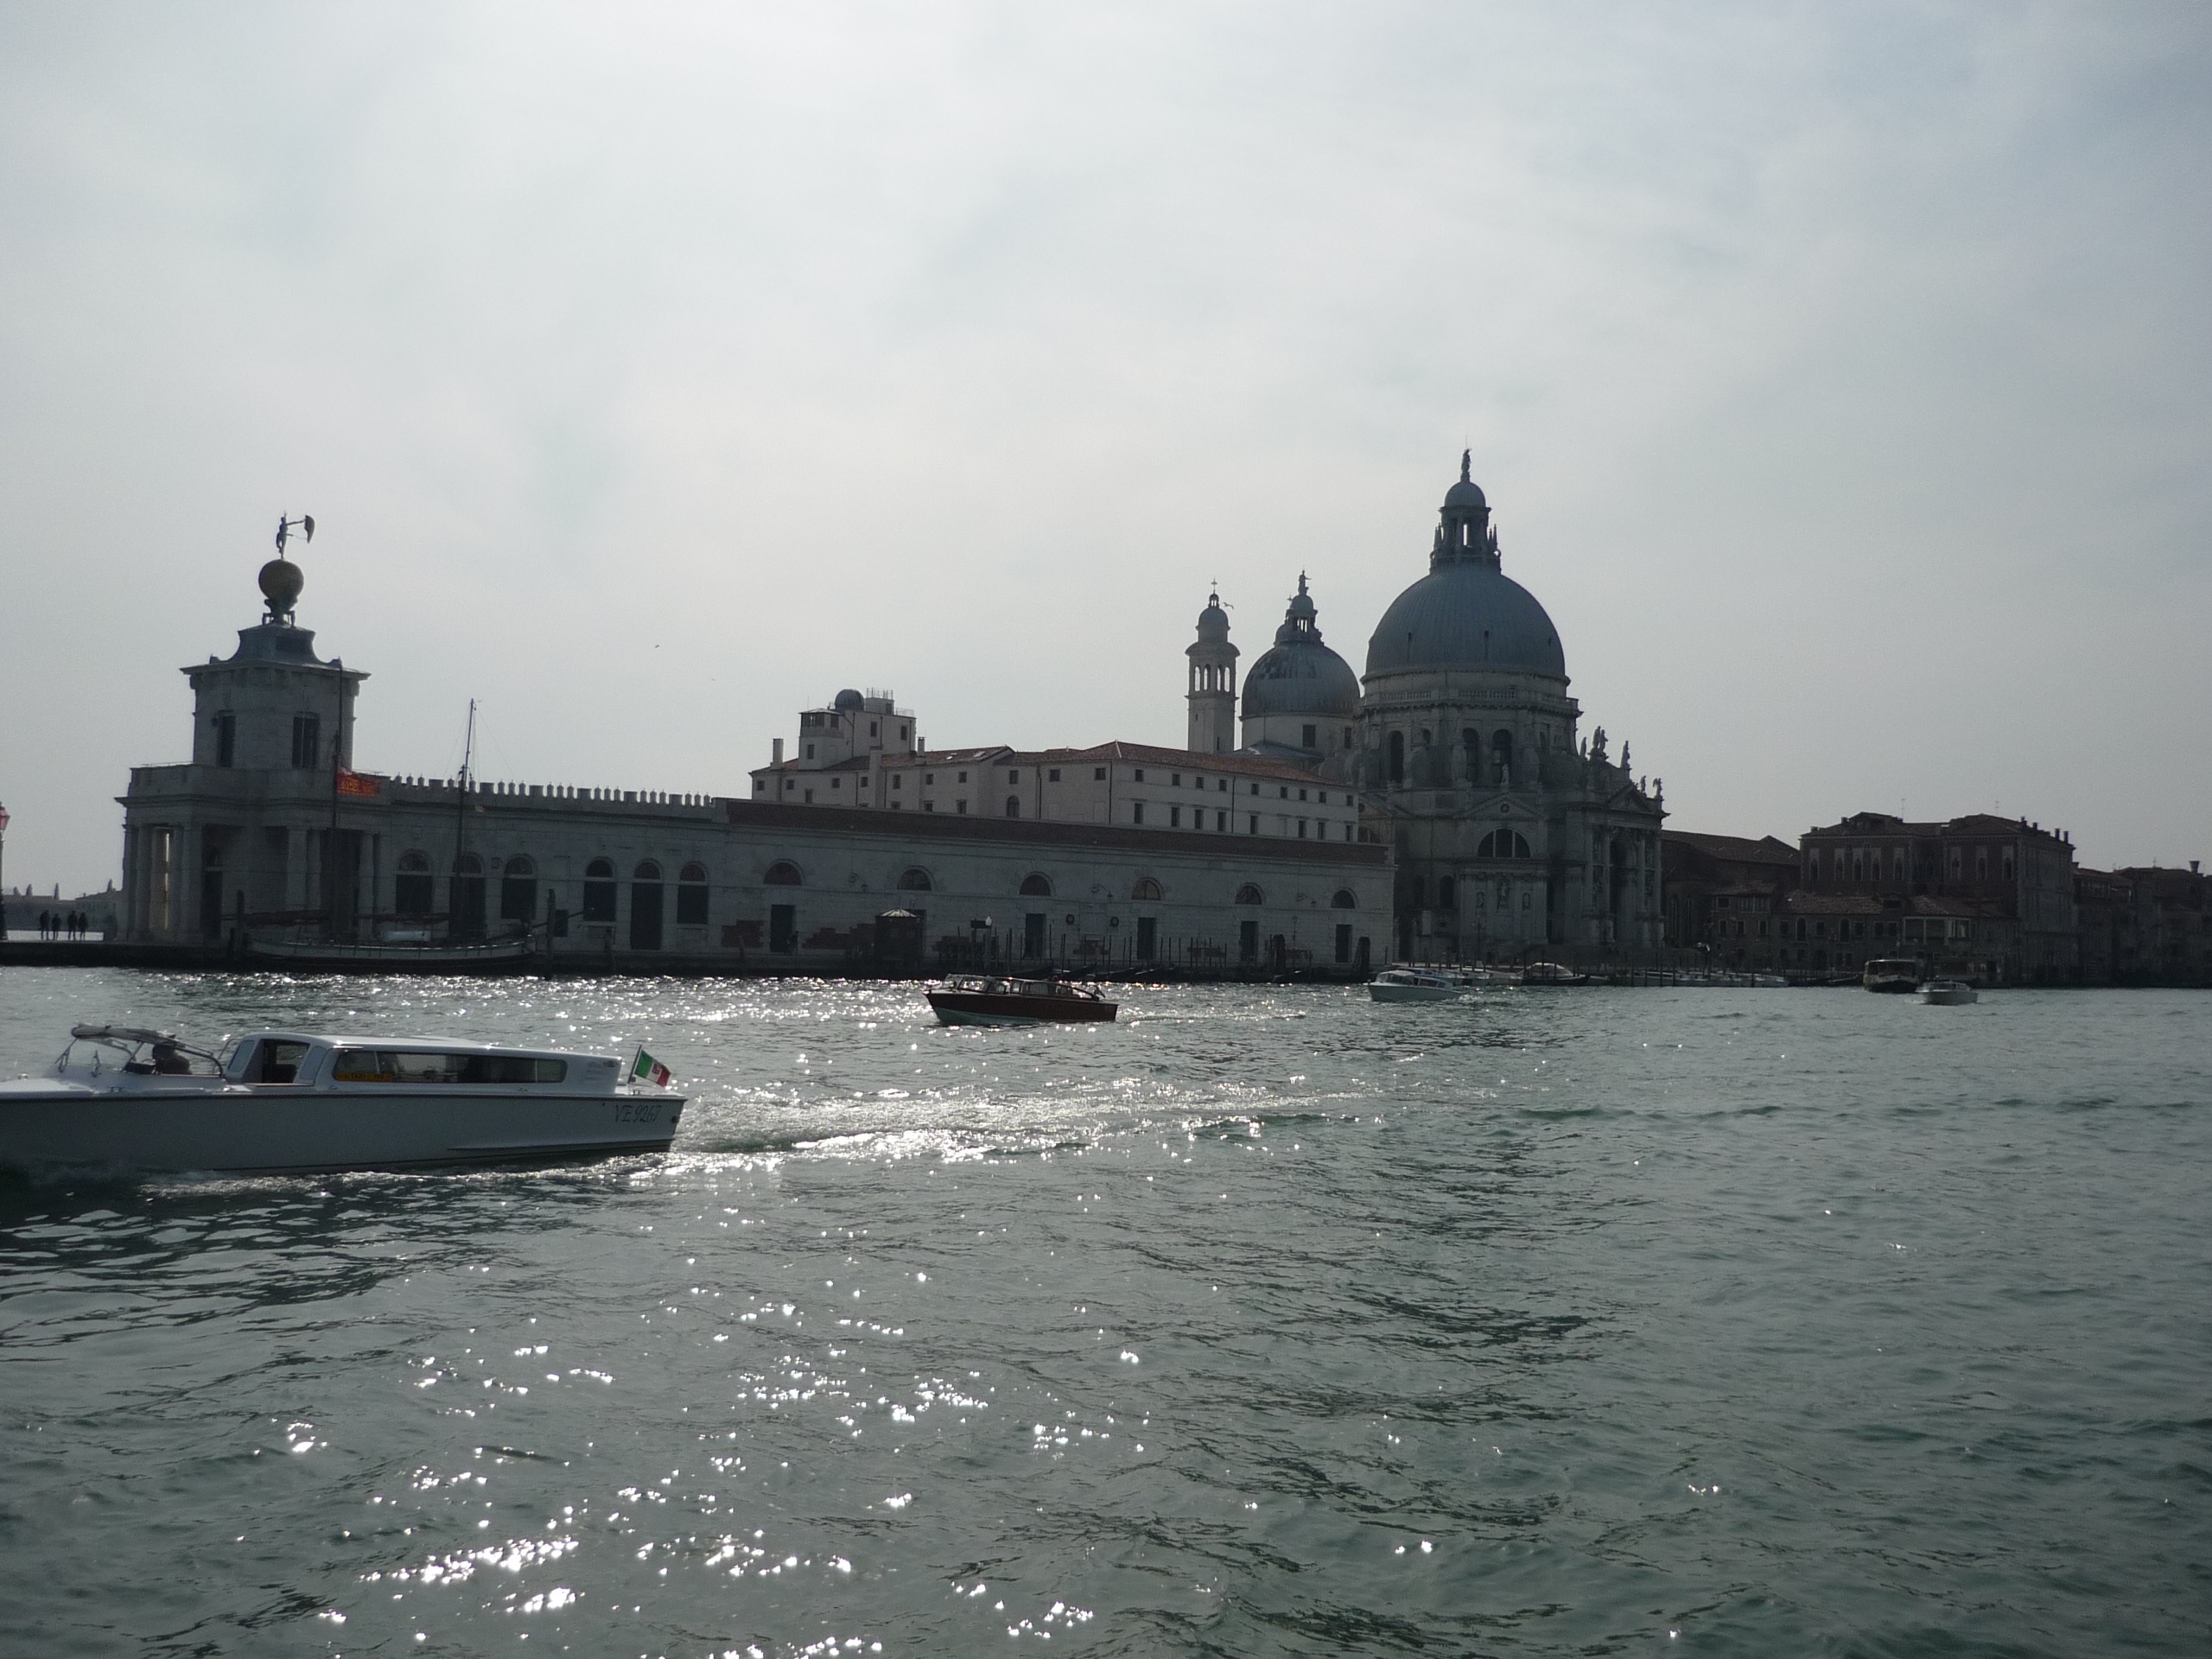
sea, coast, river, vehicle, tower, bay, harbor, waterway, ferry, watercraft